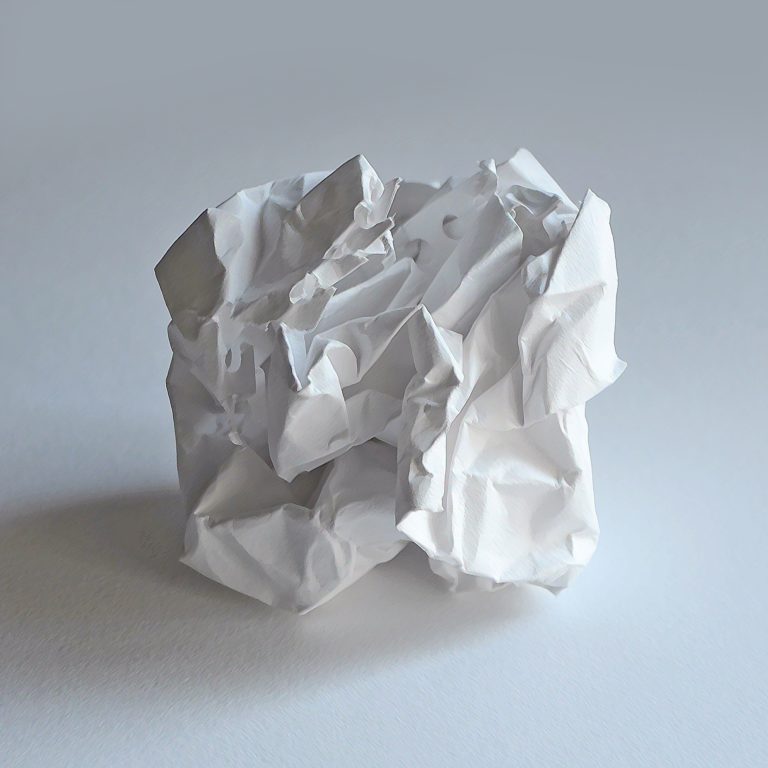
Waste category: paper